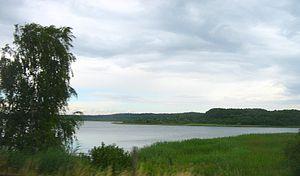
Le Lac de Drewitzer est un lac situé dans le Nord de l’Allemagne dans le Land de Mecklembourg-Poméranie-Occidentale et l'arrondissement du Plateau des lacs mecklembourgeois.